Ted Danson

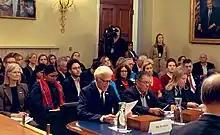
Danson testifying at a United States House Committee on Natural Resources session about plastic in 2019

Danson's interest in environmental concerns began when he was 12 years old. Bill Breed, then curator of geology at the Museum of Northern Arizona, introduced Danson and their friend Marc Gaede to a "game" he referred to as "billboarding". Armed with axes and saws, Breed, Gaede, and Danson destroyed over 500 outdoor advertising signs.